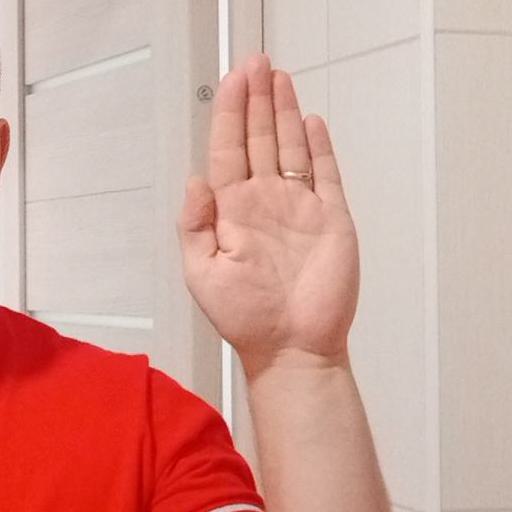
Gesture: stop